Kill by Inches

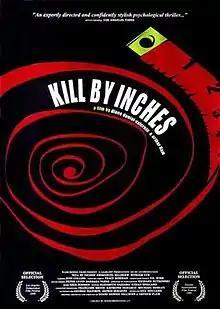
Kill by Inches theatrical poster

Kill by Inches is a 1999 independent film written and directed by Diane Doniol-Valcroze and Arthur Flam. The film premiered September 12, 1999 at the Toronto International Film Festival in the Discovery section. It opened in New York City on October 26, 2001.